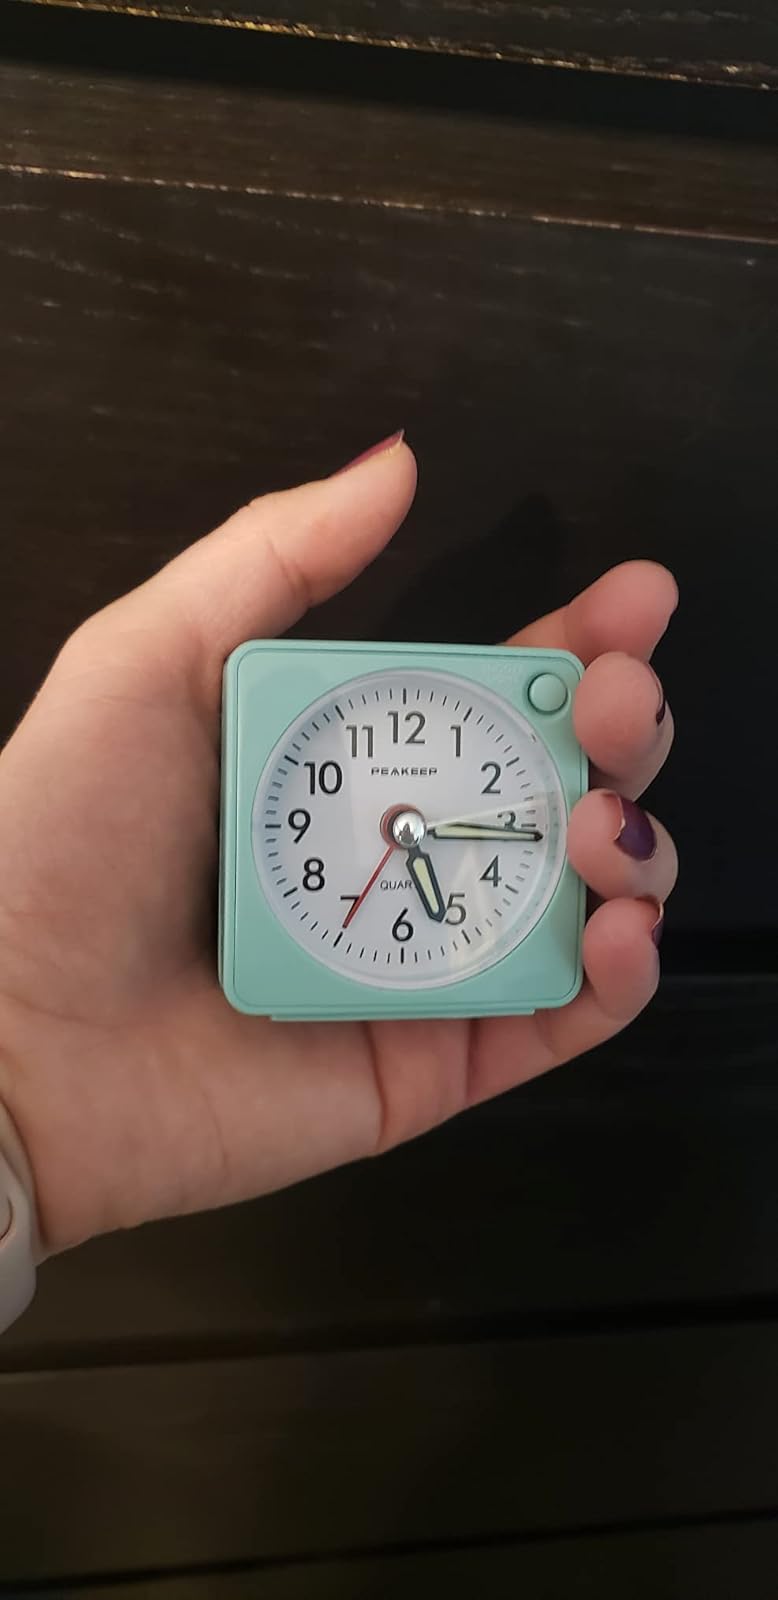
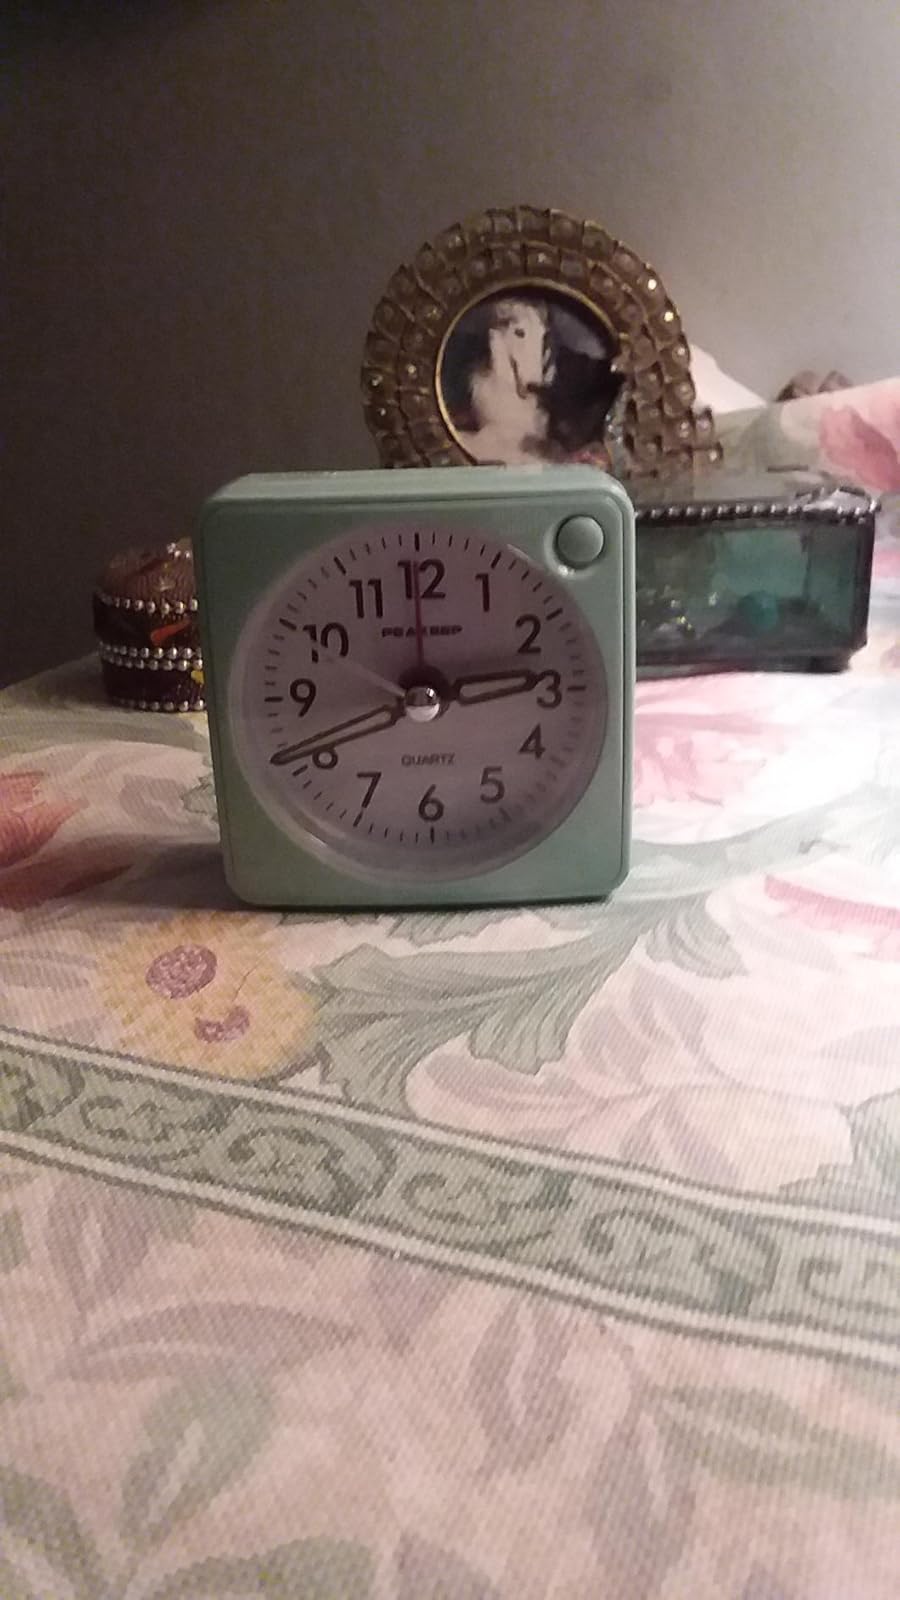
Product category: clock
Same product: yes